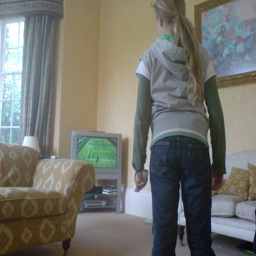
A young girl playing a game on the Nintendo Wii.
A girl in a living room playing a video game.
A girl watching a tennis match in a neat living room.
A person is standing near two couches and a television.
A young girl holding a video game controller in front of a screen.